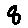
Label: 8